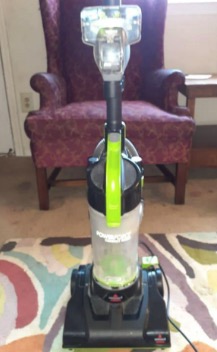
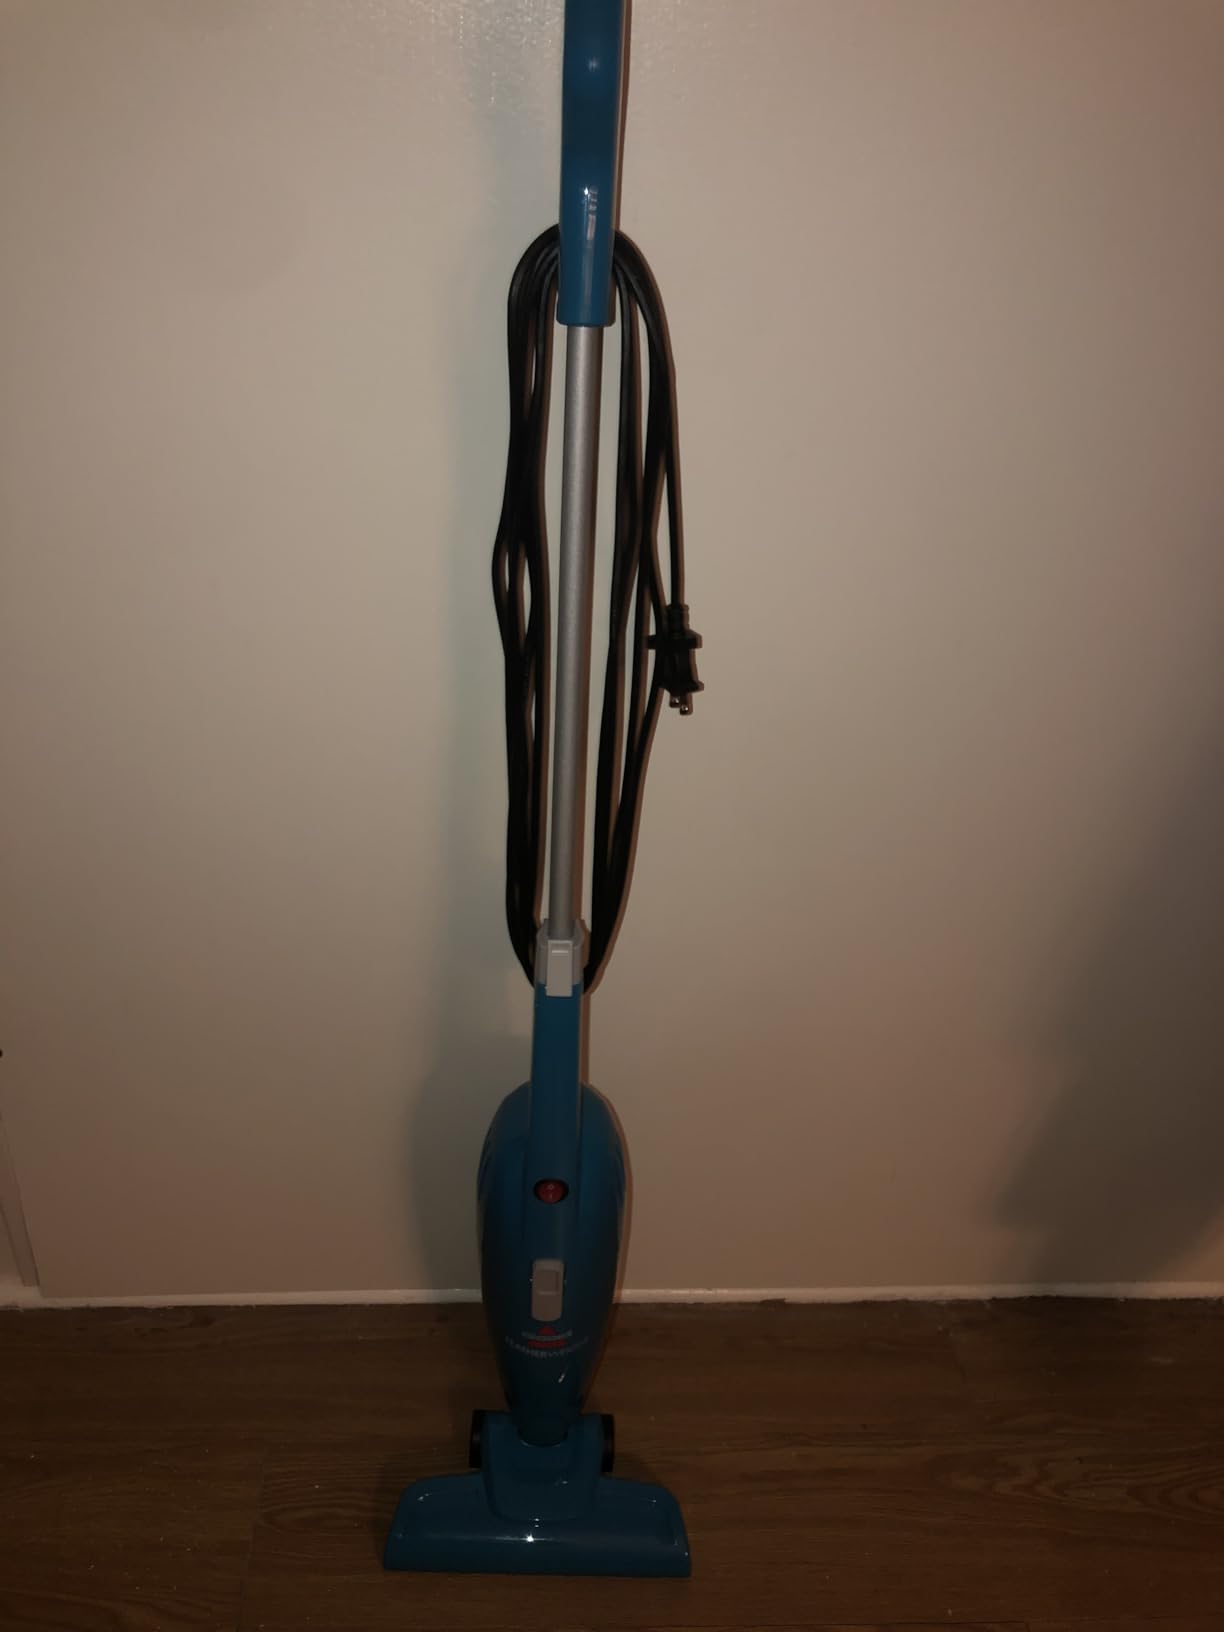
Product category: items_vacuum
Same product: no